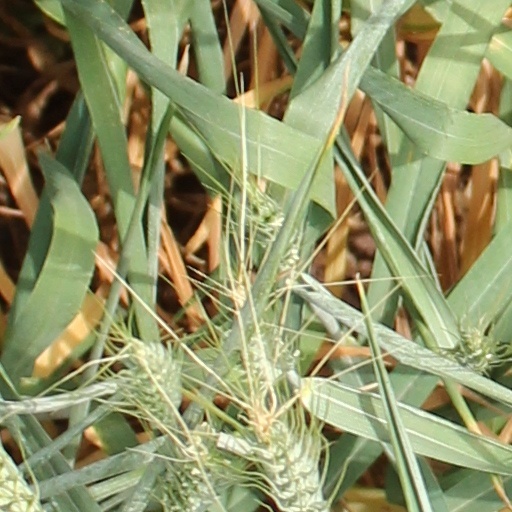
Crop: wheat